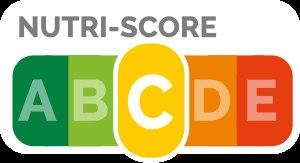
Les Smacks sont des céréales de petit déjeuner de Kellogg's, mises sur le marché en 1952.
Special K est une marque de céréales fabriquée par la société américaine Kellogg's depuis 1955.
Golden Grahams est une marque de céréales de petit-déjeuner possédée par General Mills. Son goût est un mélange de pain d’épices et de cannelle.
Chocapic désigne une variété de céréales de petit-déjeuner chocolatées à base de blé complet, distribuées par Nestlé dès 1984.
Coco Pops est un produit de la marque Kellogg's, mis sur le marché en 1985.
Viandox est une marque d'assaisonnement proposée par l'industrie agroalimentaire.